Night Round

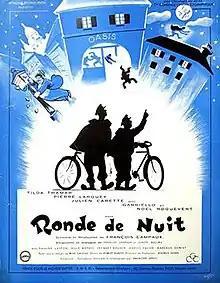

Night Round (French: Ronde de nuit) is a 1949 French crime film directed by François Campaux and starring Tilda Thamar, Julien Carette and Noël Roquevert.